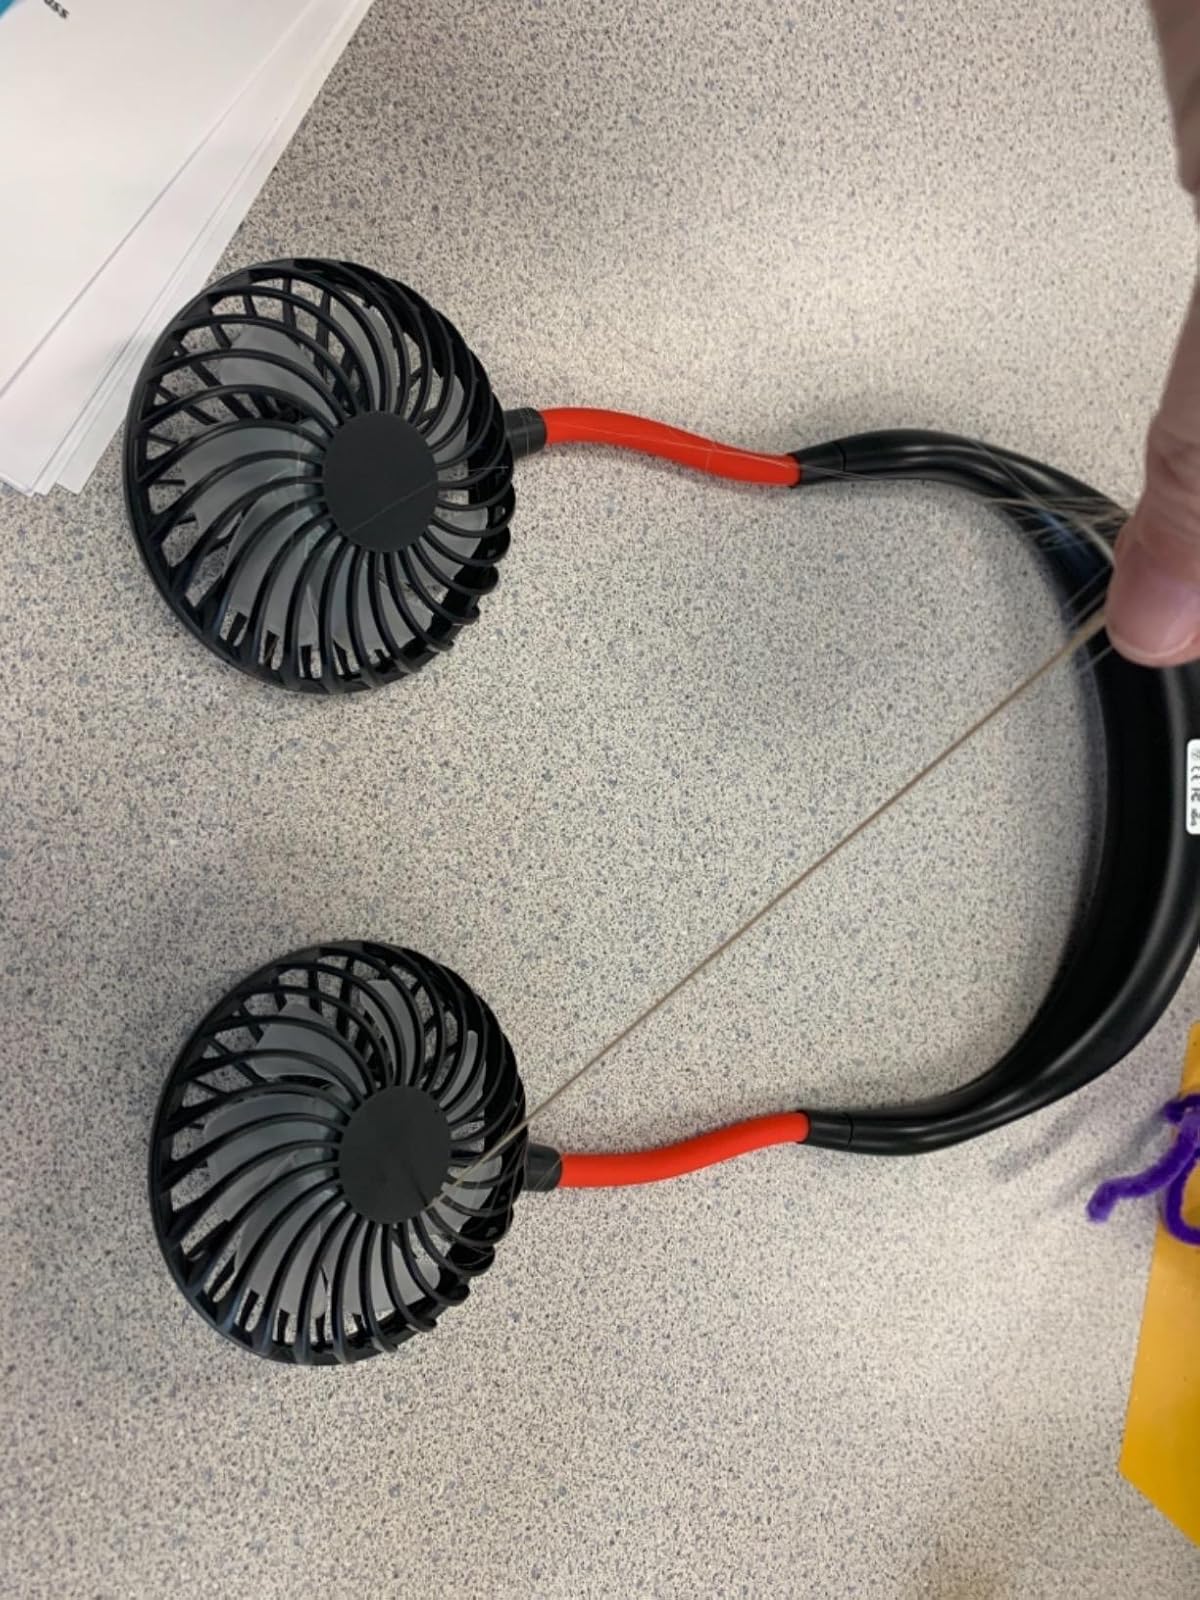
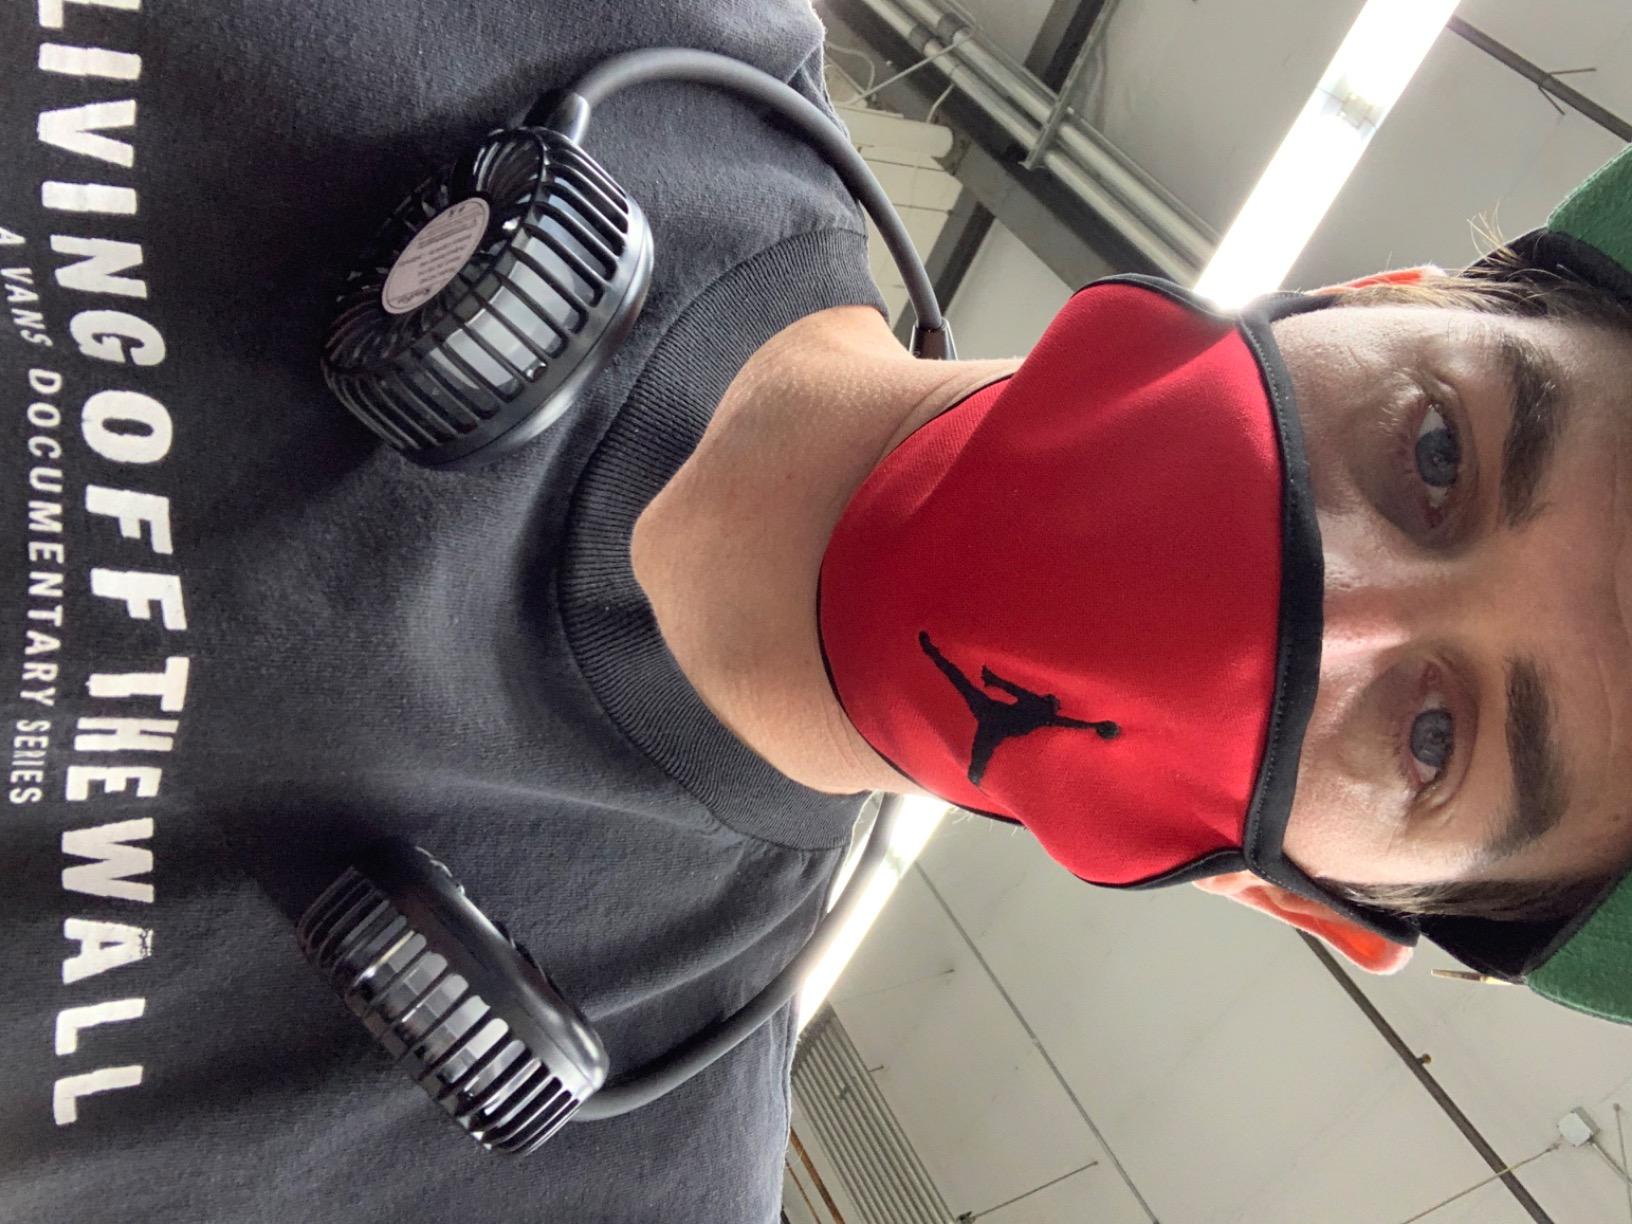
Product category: fan
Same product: no